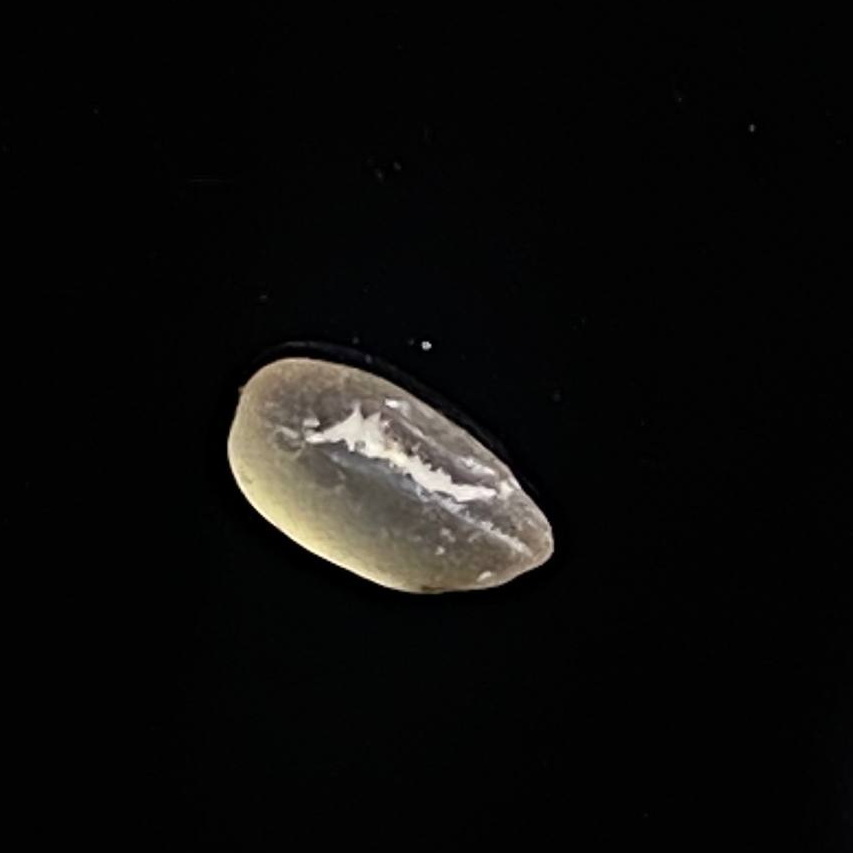
Rice variety: Paijam